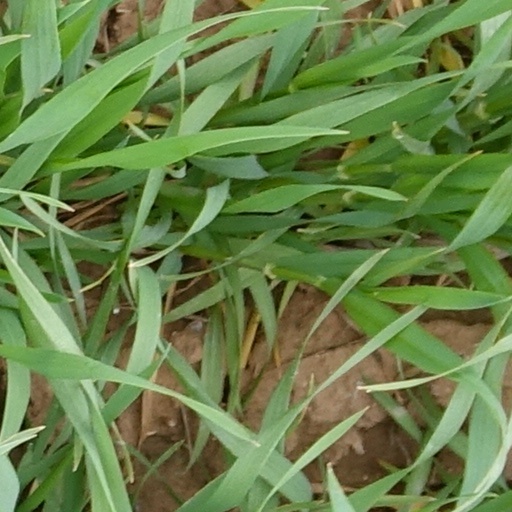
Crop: wheat